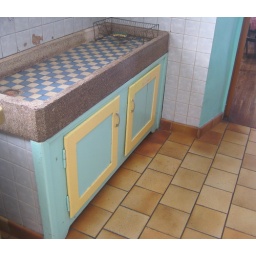
kitchen sink at the chalet avwg in the vosges of alsace